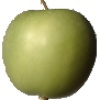
Label: Apple Granny Smith 1